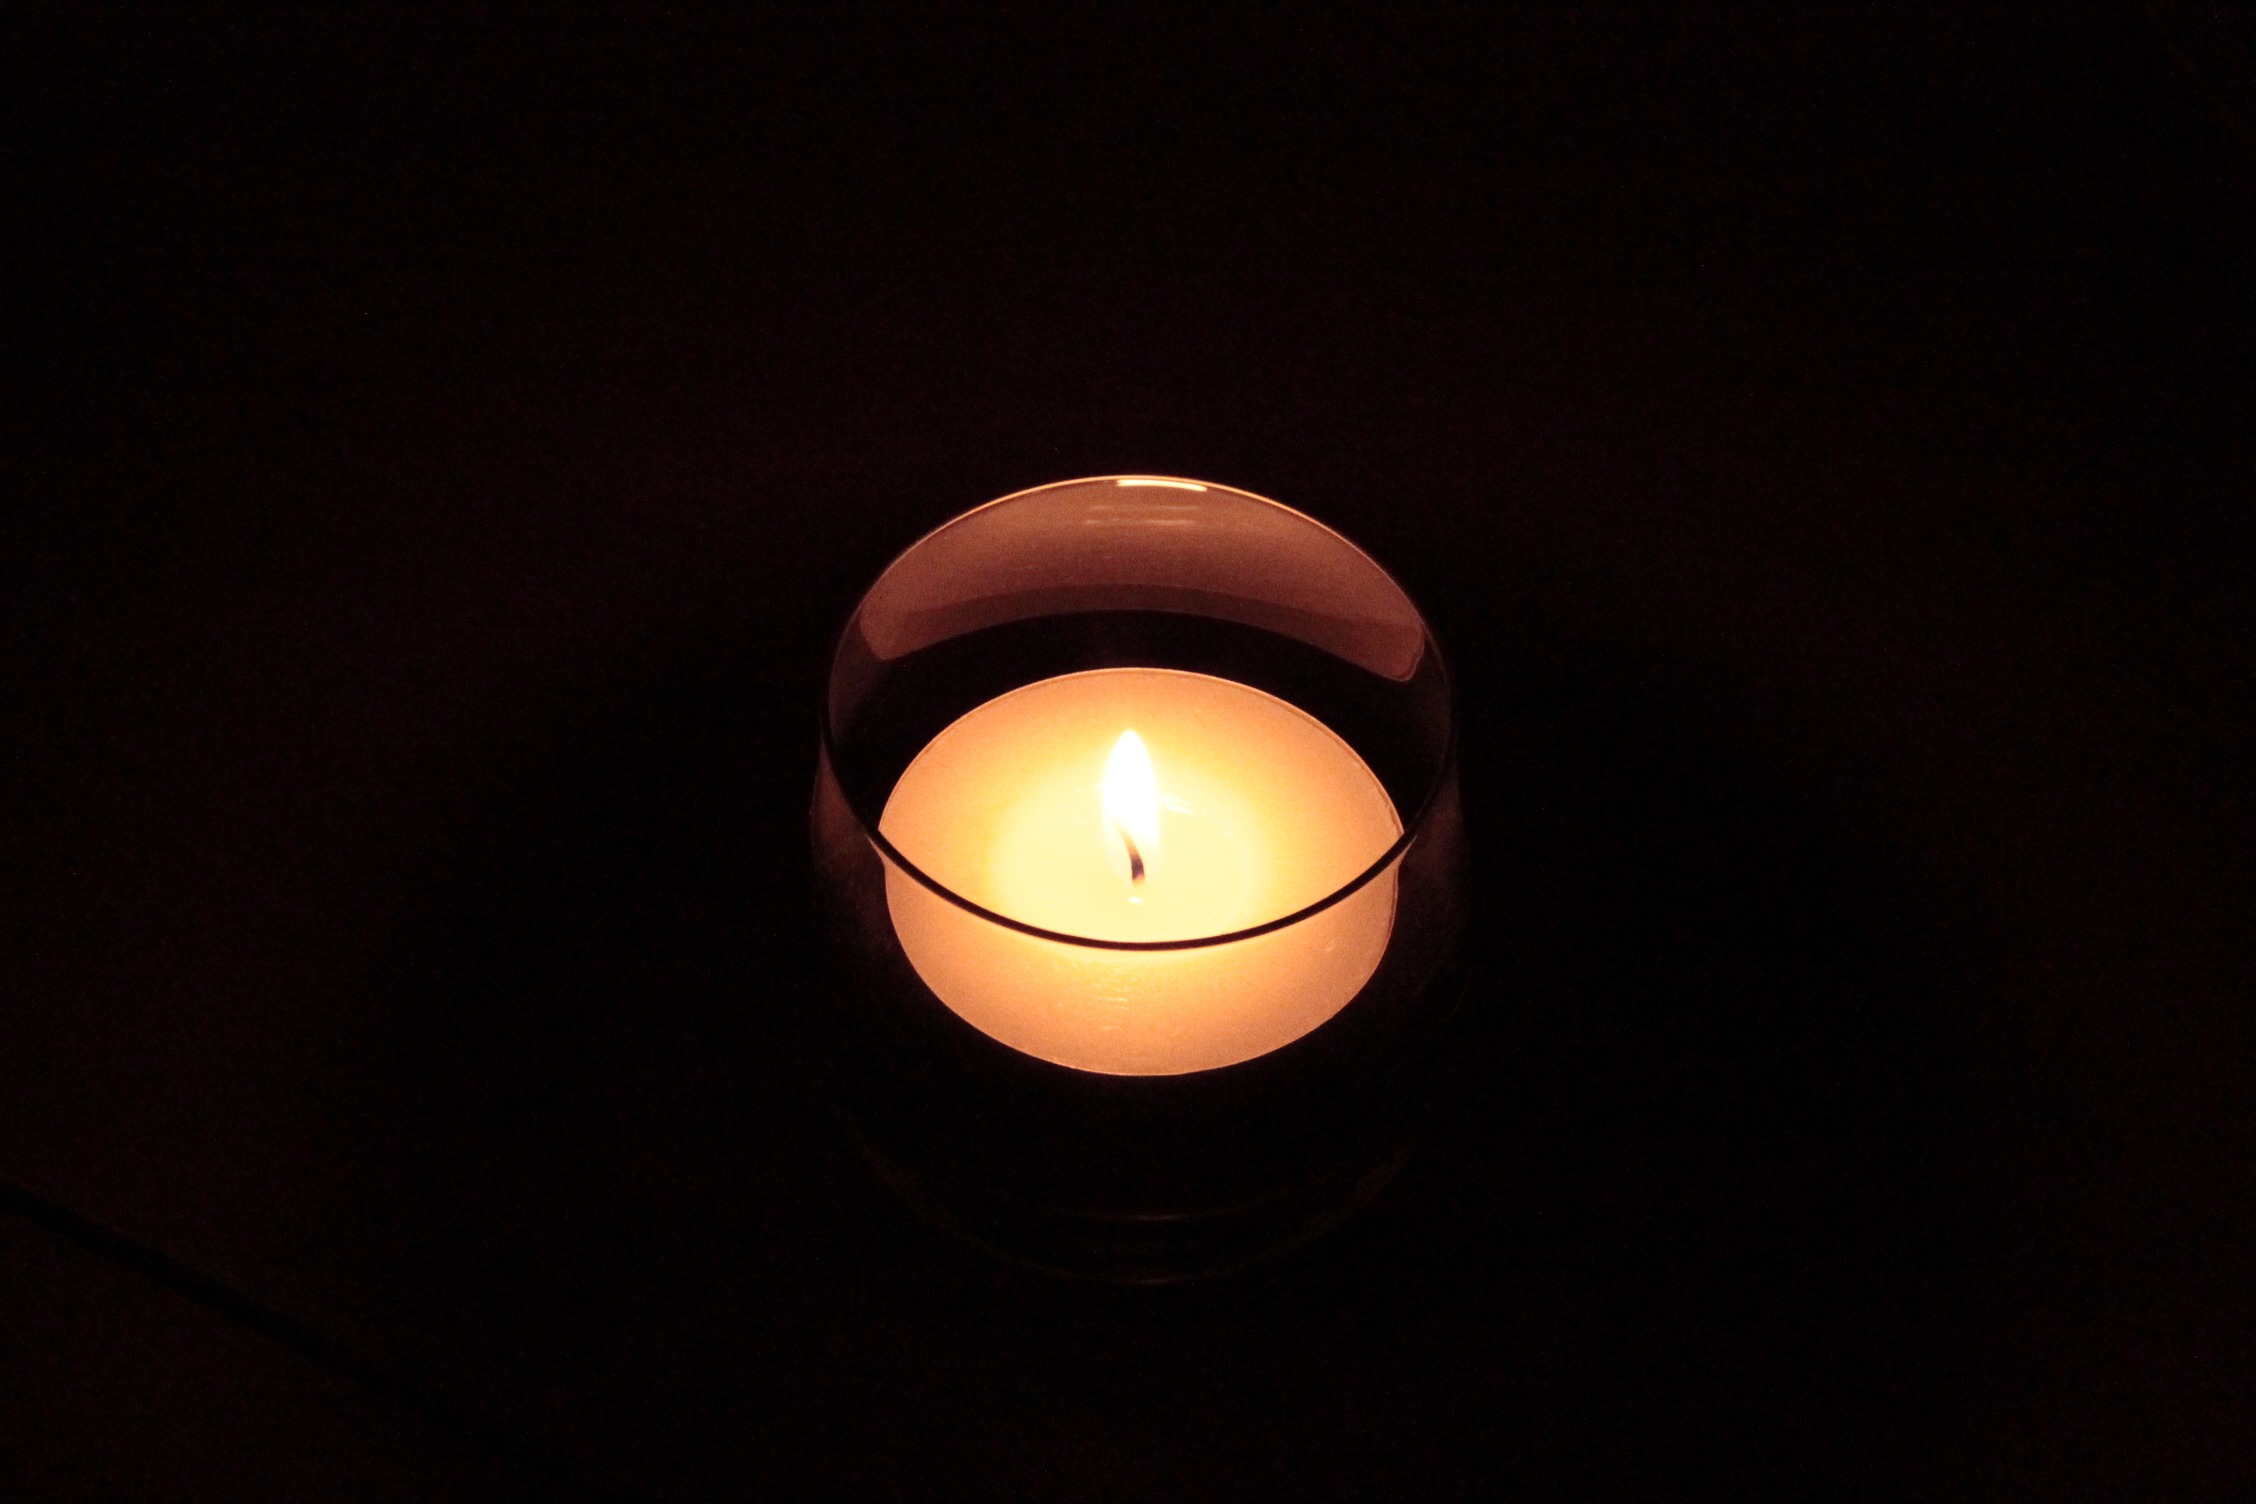
light, night, glass, atmosphere, flame, darkness, candle, lighting, circle, sphere, shape, wax candle, tealight, computer wallpaper